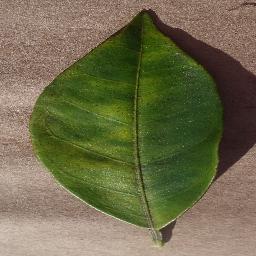
Label: Orange___Haunglongbing_(Citrus_greening)